Neuroscience of sleep

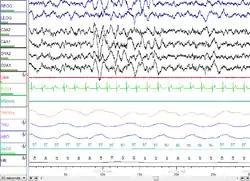
30 seconds of N3 – deep sleep.

NREM Stage 3 (N3 – 15–25% of total sleep in adults): Formerly divided into stages 3 and 4, this stage is called slow-wave sleep (SWS) or deep sleep. SWS is initiated in the preoptic area and consists of delta activity, high amplitude waves at less than 3.5 Hz. The sleeper is less responsive to the environment; many environmental stimuli no longer produce any reactions. Slow-wave sleep is thought to be the most restful form of sleep, the phase which most relieves subjective feelings of sleepiness and restores the body.